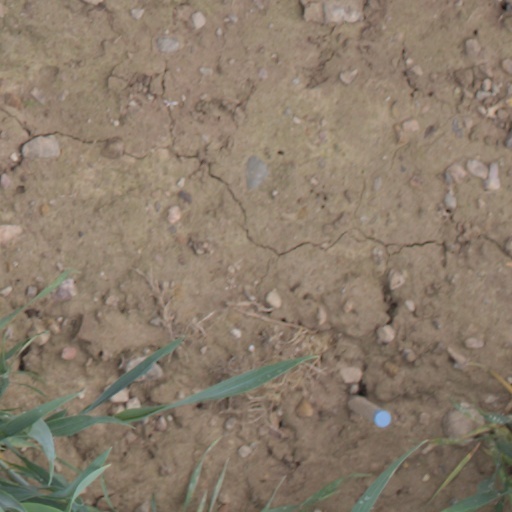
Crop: wheat